Goan Catholic cuisine

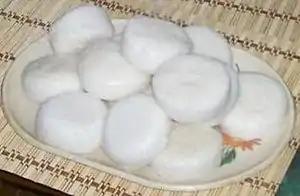
Sannas

"Kadio bodio" (tiny sticks made with wheat flour, dipped in sugar syrup or jaggery and dried) are a bestseller at fairs. "Revdyo", "Tizan", "Godshem", "Filhoses" (a stuffed pancake) and "Arroz doce" (a Portuguese rice pudding containing eggs) are also popular. "Neureos" are deep-fried turnovers stuffed with dried coconut, nuts, raisins, and sugar. "Kulkul" is a curly concoction of deep-fried egg-enriched sweet wheat dough. "Bolinhas" are small coconut cakes. "Perada" is a guava-based candy. "Batica" is a moist, rich coconut cake. "Maçapão" is cashewnut marzipan formed into the shape of fruits and vegetables. "Dôce de grão" is a sweet made using chickpeas and coconut. "Bebinca" is a rich egg-based multi-layered sweet dish, for which Goa is famous.